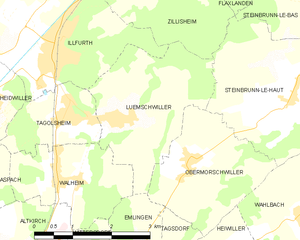
Carte des communes françaises